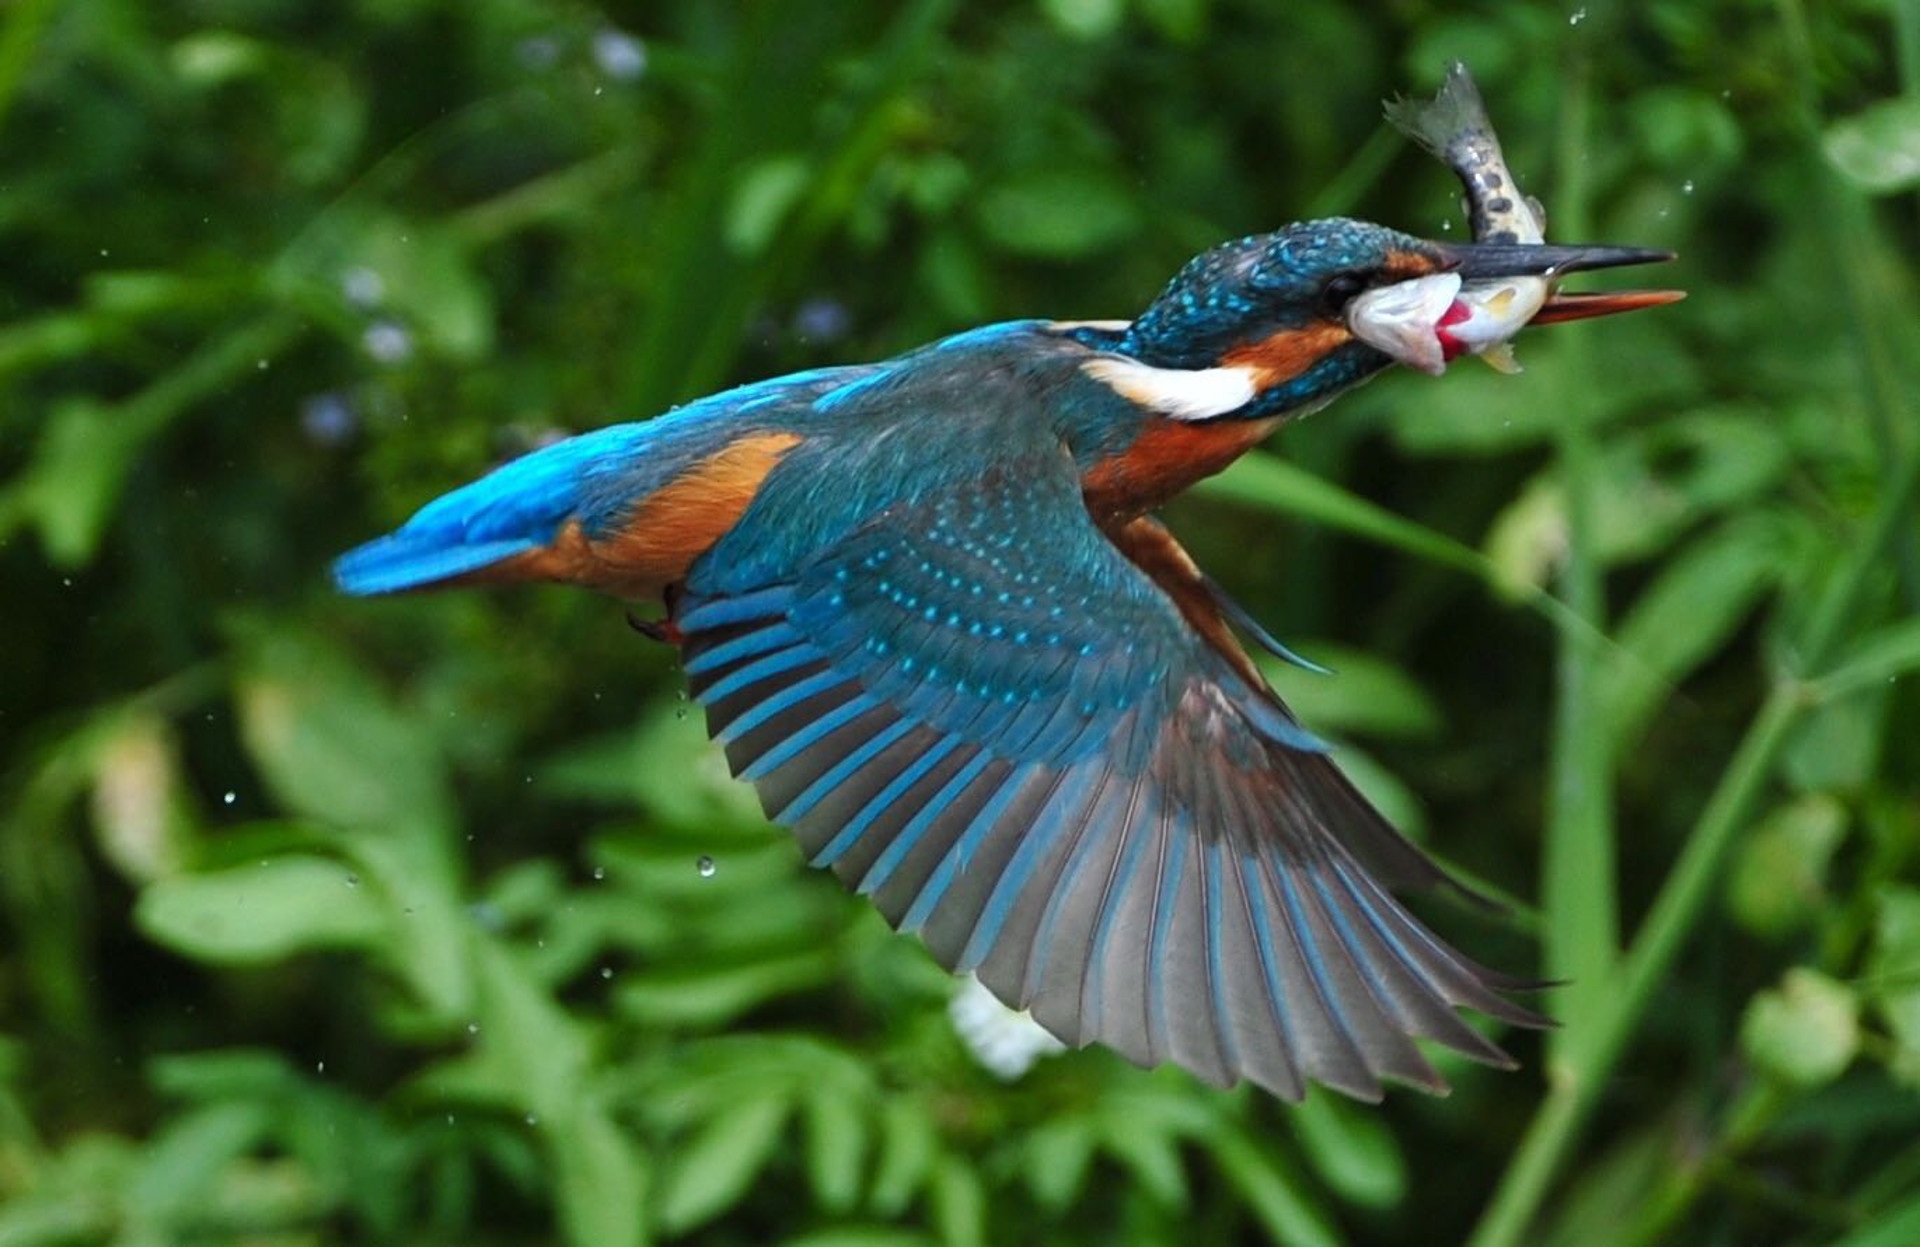
nature, bird, wing, flower, lake, wildlife, feed, beak, fishing, fauna, colors, animals, vertebrate, kingfisher, perching bird